Mount Cole State Forest

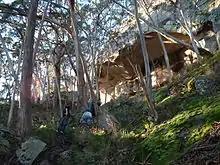
Rock cave on Cave Hill, Mount Cole State Forest

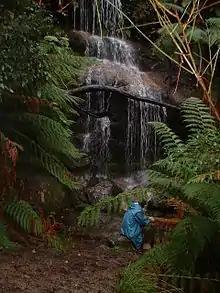
The Ferntree Waterfalls, Mount Cole State Forest, Victoria, Australia

The Mount Cole State Forest is in western Victoria, Australia, near the town of Beaufort. The forest is around Mount Cole, which formed 390 million years ago. The Indigenous Australians, the Beeripmo balug people, called it "Bereep-bereep", which means "wild". The forest covers an area of 12,150 hectares, including the forest around Mount Lonarch.